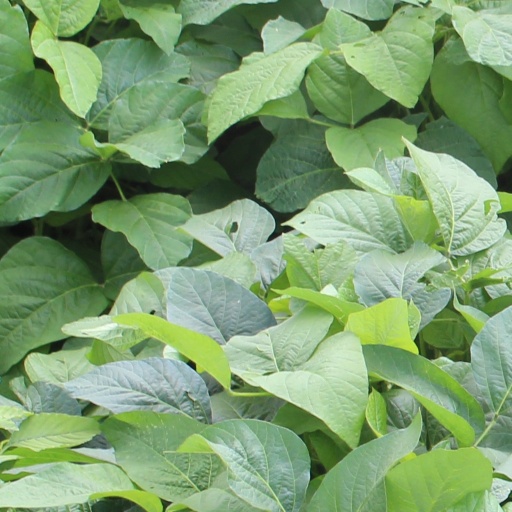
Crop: soybean